Sybil Morrison

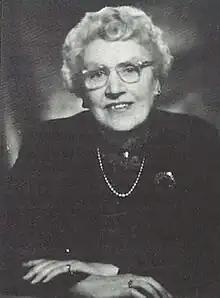
Sybil Morrison

Sybil Morrison (2 January 1893 – 26 April 1984) was a British pacifist and a suffragist who was active with several other radical causes.